HP-17B

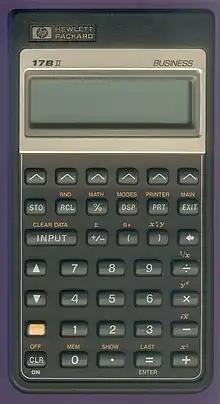
HP-17B

HP-17B is an algebraic entry financial and business calculator manufactured by Hewlett-Packard, introduced on 4 January 1988 along with the HP-19B, HP-27S and the HP-28S. It was a simplified business model, like the 19B. There were two versions, the US one working in English only, and the international one with a choice of six languages (English, German, Spanish, French, Italian, and Portuguese).